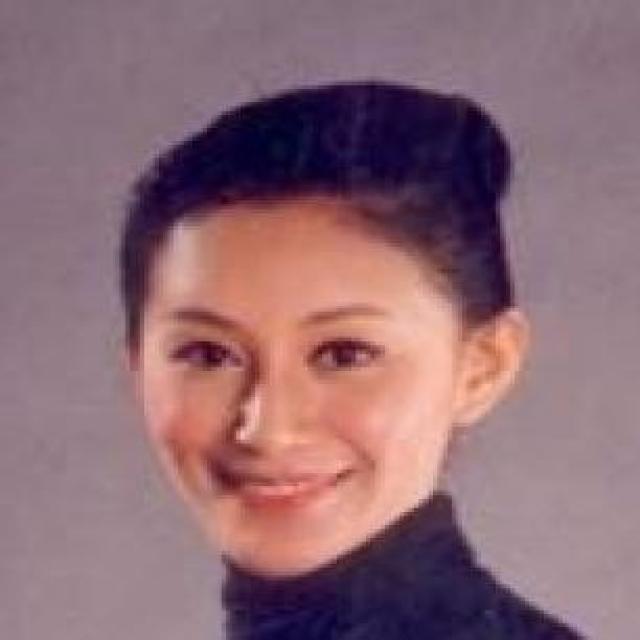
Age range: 21-44